Aegis system equipped vessels (ASEV)

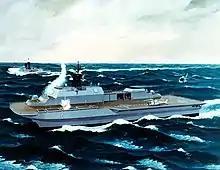
CGH-67 design (1986)

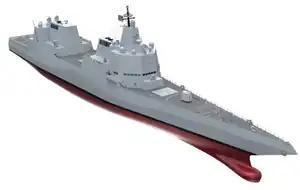
U.S. Navy proposed DDG(X) destroyer

The JMSDF currently operates 4 , 2 , and 2 guided-missile destroyers as part of its "Aegis Afloat" program ("See table below.").